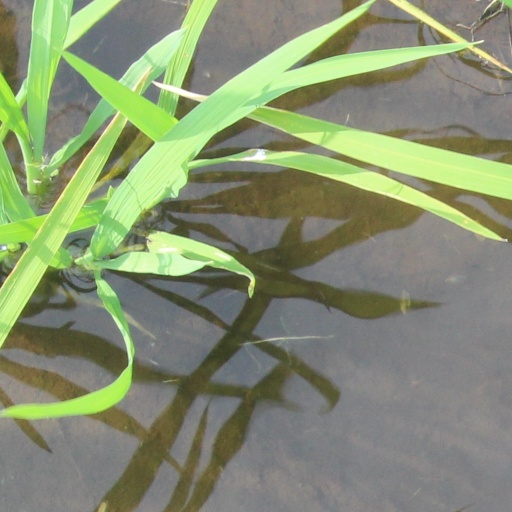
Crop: rice